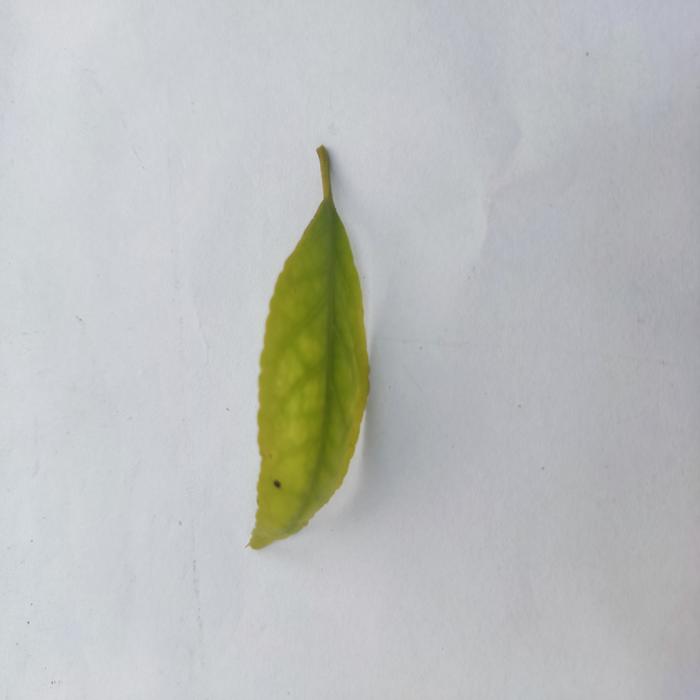
Crop: Aegle Marmelos
Leaf condition: Cercospora_Leaf